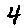
Label: 4